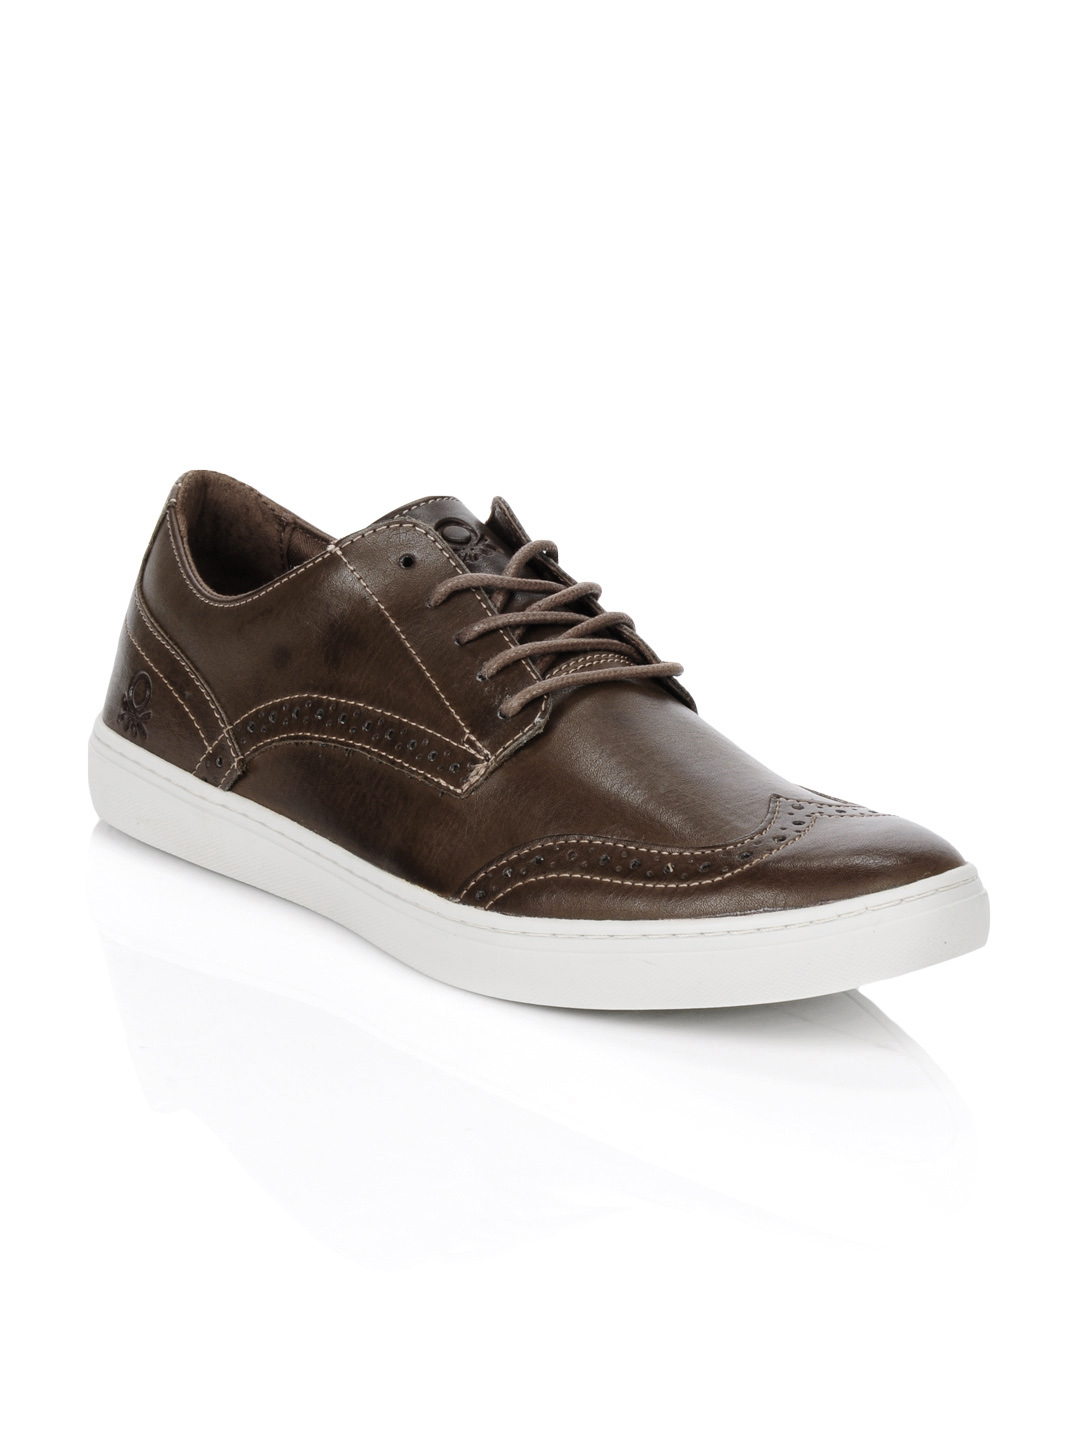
United Colors of Benetton Men Brown Shoes
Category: Footwear / Shoes / Casual Shoes
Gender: Men
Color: Brown
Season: Summer 2012
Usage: Casual